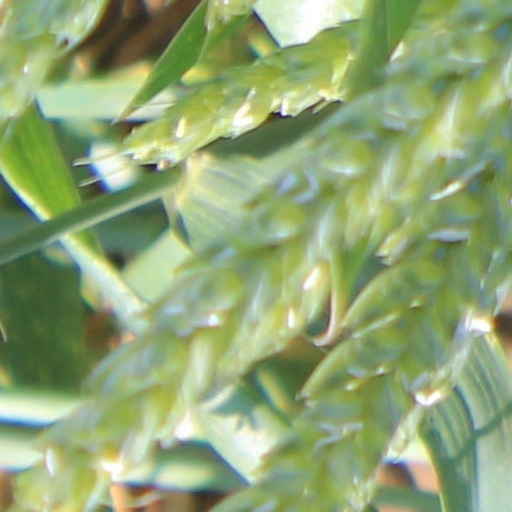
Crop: wheat